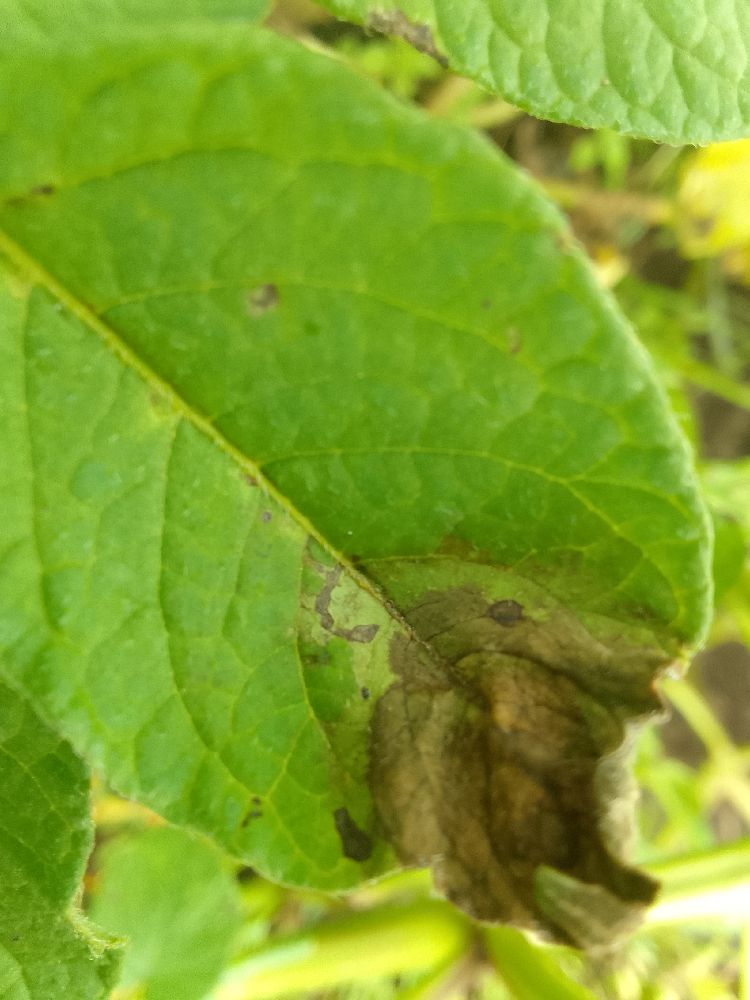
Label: Late blight